Thomas Cushing Aylwin

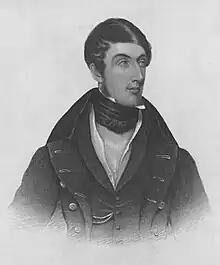
Lord Sydenham, Governor General of the Province of Canada, whom Aylwin opposed in Parliament

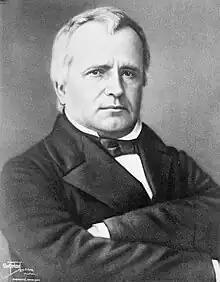
Louis-Hippolyte Lafontaine, who had Aylwin appointed Solicitor-General for Lower Canada

Aylwin began his political involvement in the 1830s, as a founding member of the Constitutional Association of Quebec, which aimed at increasing popular control of government through the elected Legislative Assembly. He wrote numerous "slashing" articles published in the newspapers, critiquing Governor General Lord Gosford's policies. He agreed with some of the policies of the "Parti patriote", but did not support their move to rebellion under the leadership of Louis-Joseph Papineau. Following the Lower Canada Rebellion in 1837–1838, he was defence counsel for some of prisoners who were arrested after taking up arms.